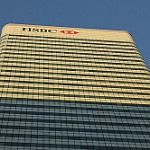
Label: buildings